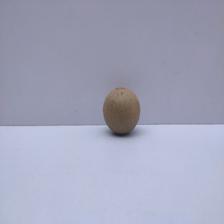
Size: Small